Preterintention

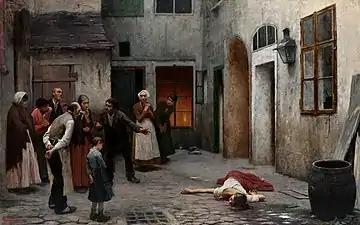
Murder in the House (1890), by Jakub Schikaneder

In Italian criminal law, intent plays a large role in defining what the punishment is for a criminal offense. Article 43 of the Italian penal code divides criminal offenses into three categories based on how the perpetrator's intent to commit a criminal act compares with the actual result of their action (or omission). Where their criminal intent lines up exactly with the result, that is defined as an intentional crime. Where there is no intent to commit one but the result is a crime, this is defined as negigence. Finally, when a perpetrator intends to commit a crime of a certain level of gravity, but the result ends up being a more severe crime, that is known as preterintention. The only two crimes where preterintention can be imputed to the perpetrator are in the cases of abortion and murder.